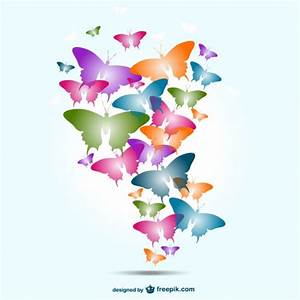
Label: butterfly